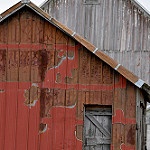
Scene: Outdoor